Princess Elisabeth of Anhalt

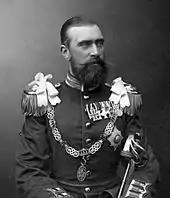
Elisabeth's husband Adolphus Frederick

On 17 April 1877 Elisabeth became the Hereditary Grand Duchess of Mecklenburg-Strelitz when she married the then Hereditary Grand Duke, Adolf Friedrich, in Dessau.